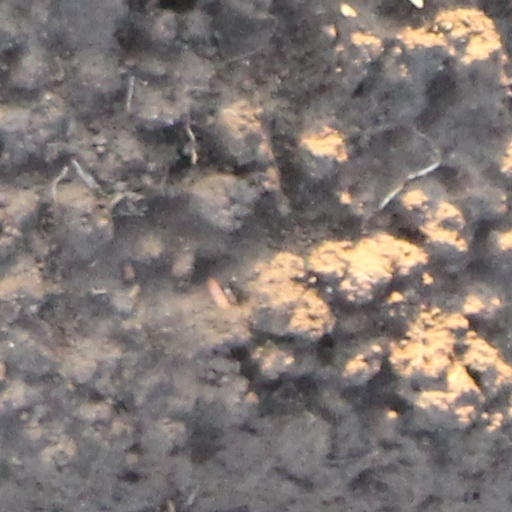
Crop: wheat